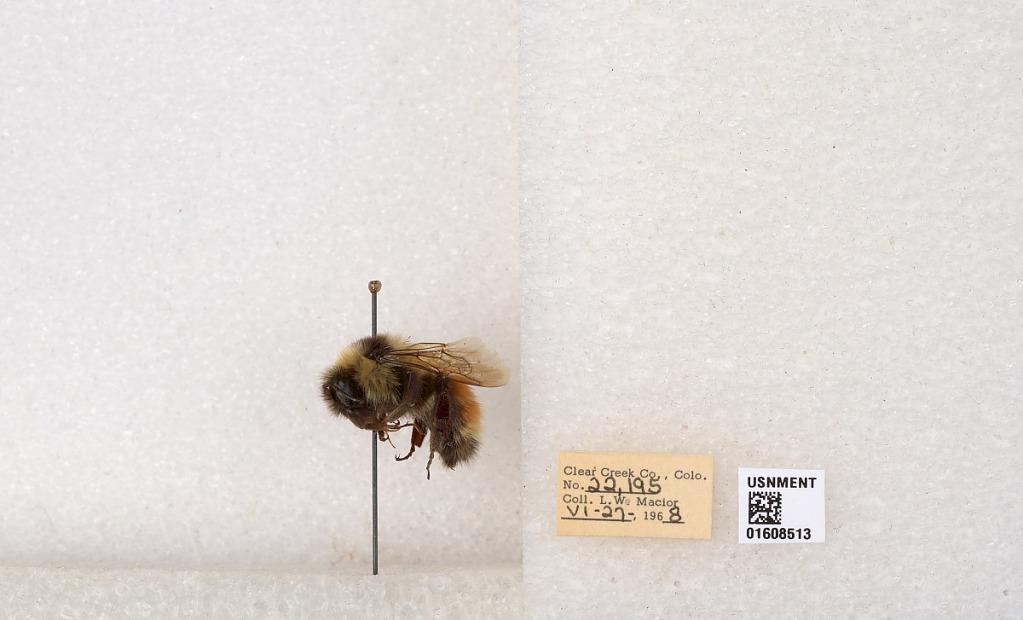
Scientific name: Bombus (Pyrobombus) sylvicola Kirby
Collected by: L. Macior
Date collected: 1968-6-27
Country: United States
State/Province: Colorado
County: Clear Creek
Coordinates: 39.6891, -105.644